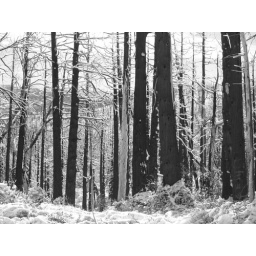
trees in winter black and white